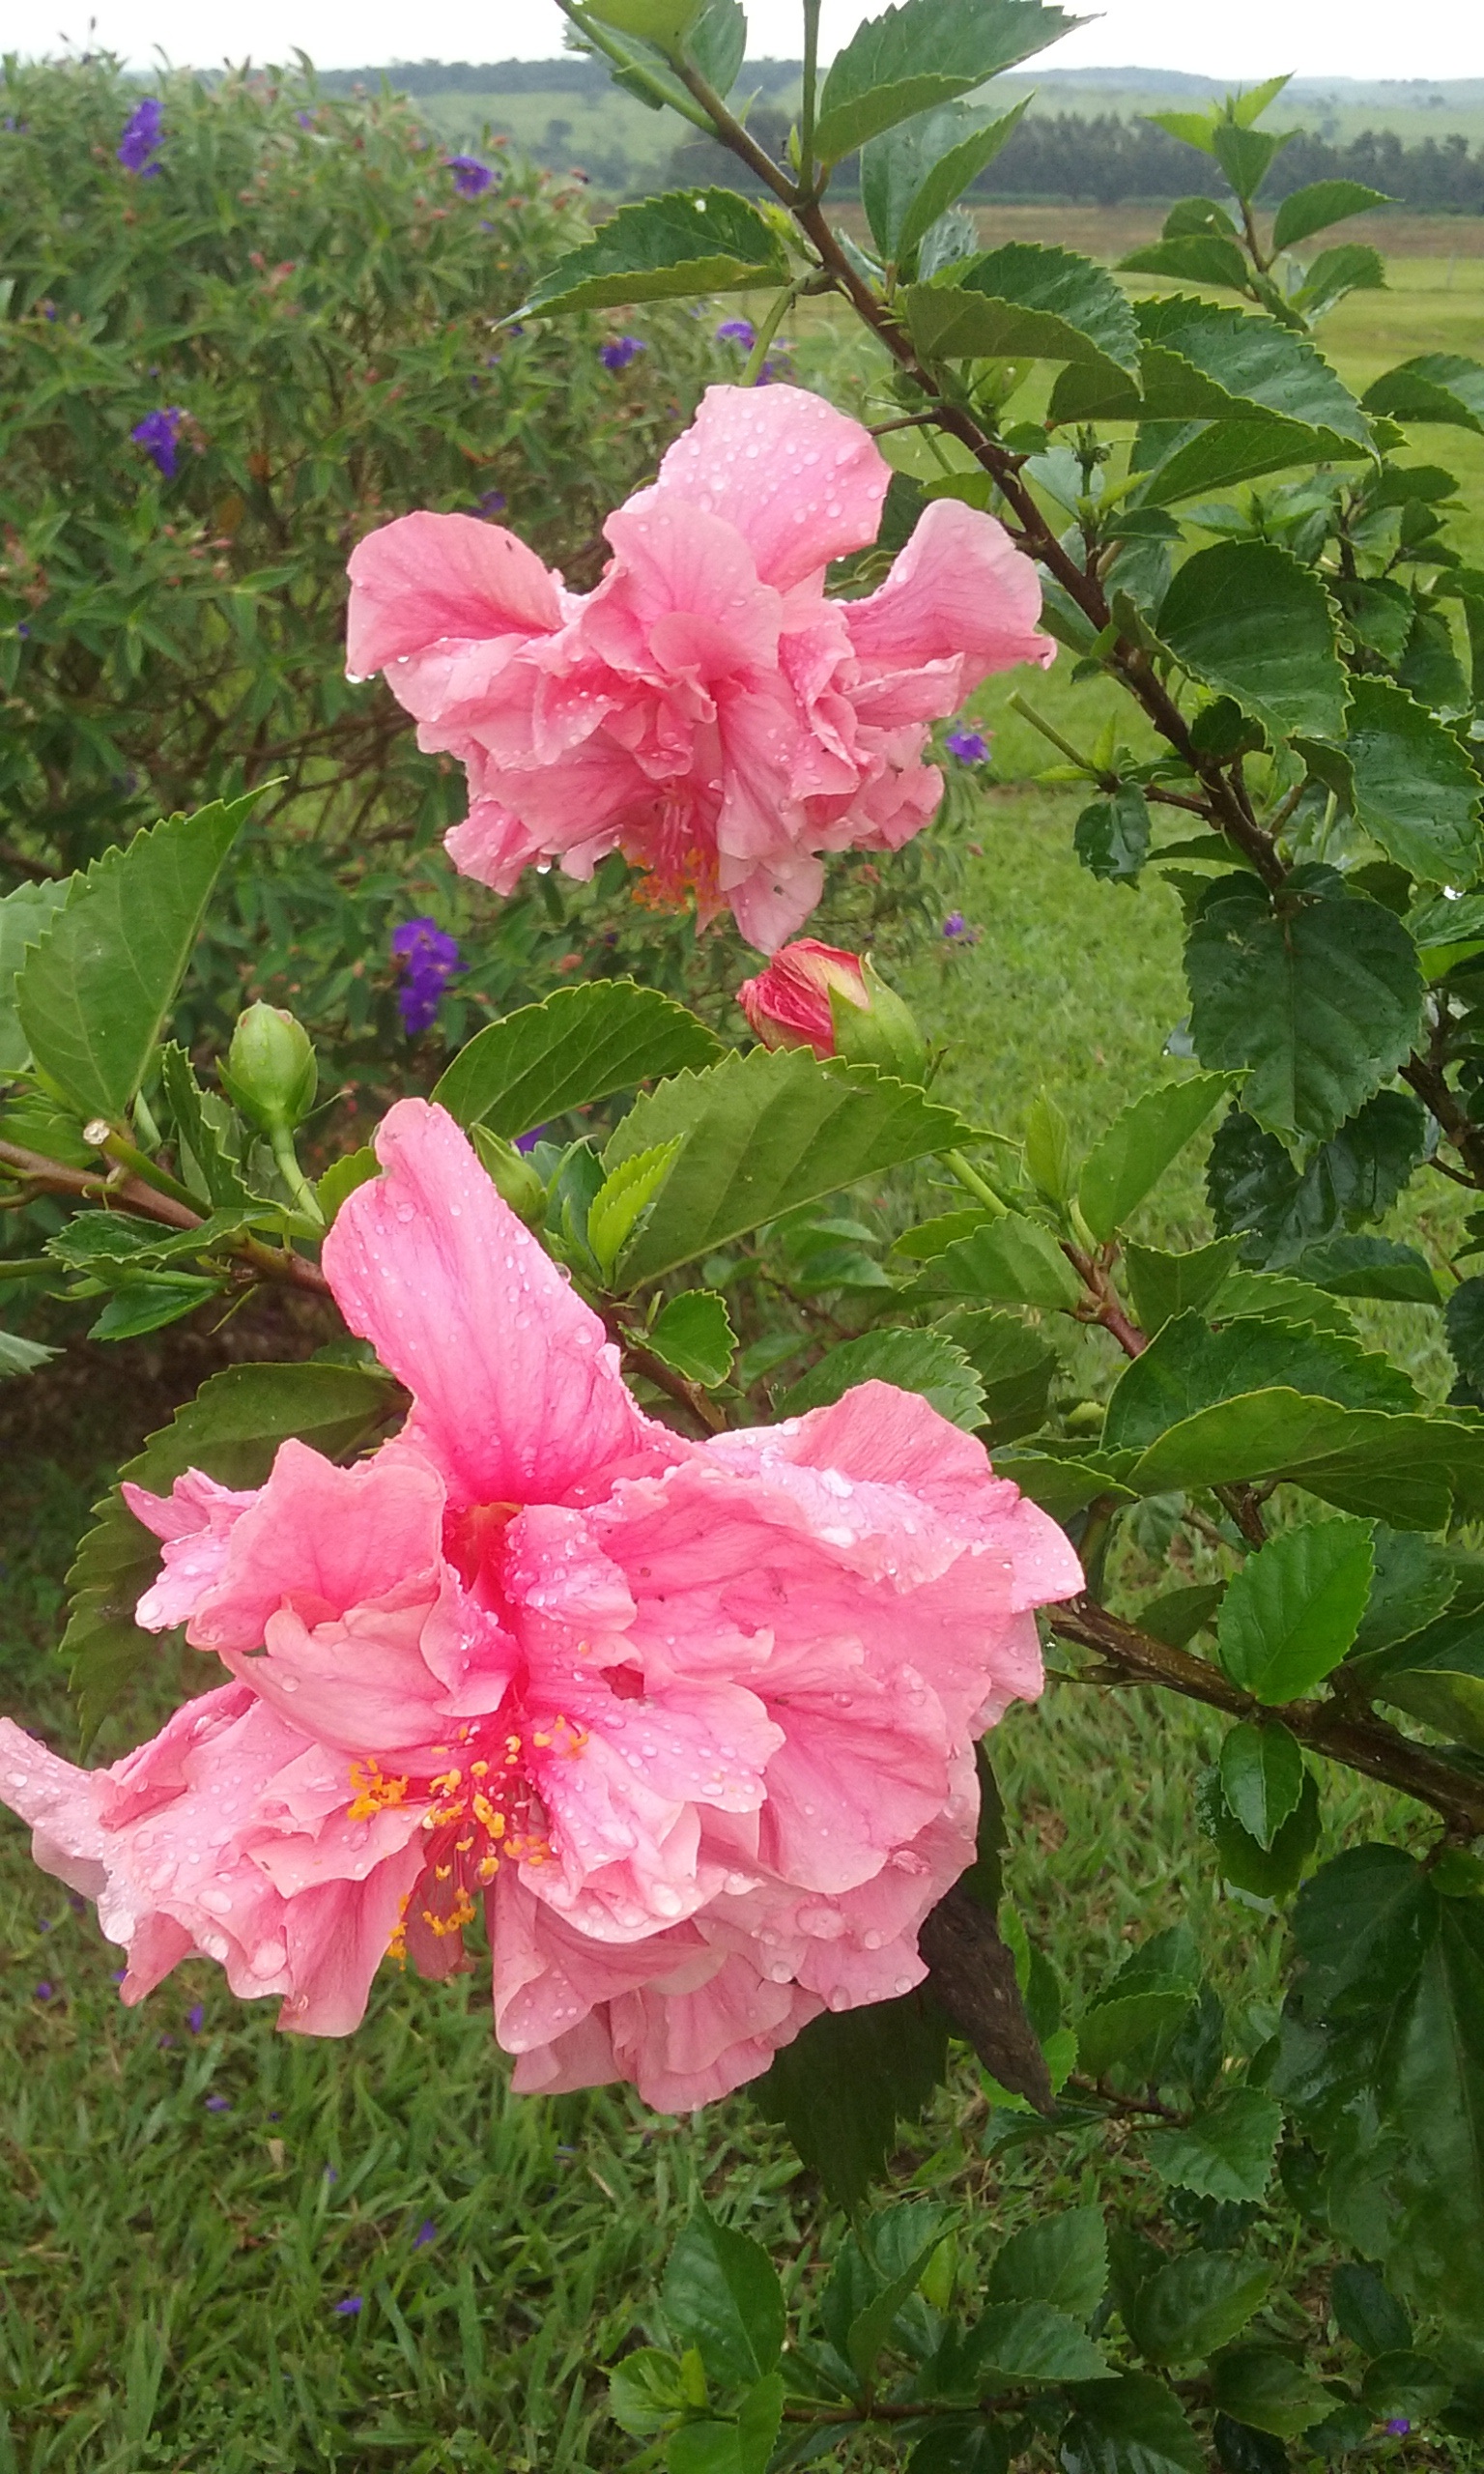
plant, flower, rose, botany, flora, shrub, hibiscus, malvales, hollyhocks, flowering plant, garden roses, rose family, china rose, chinese hibiscus, woody plant, land plant